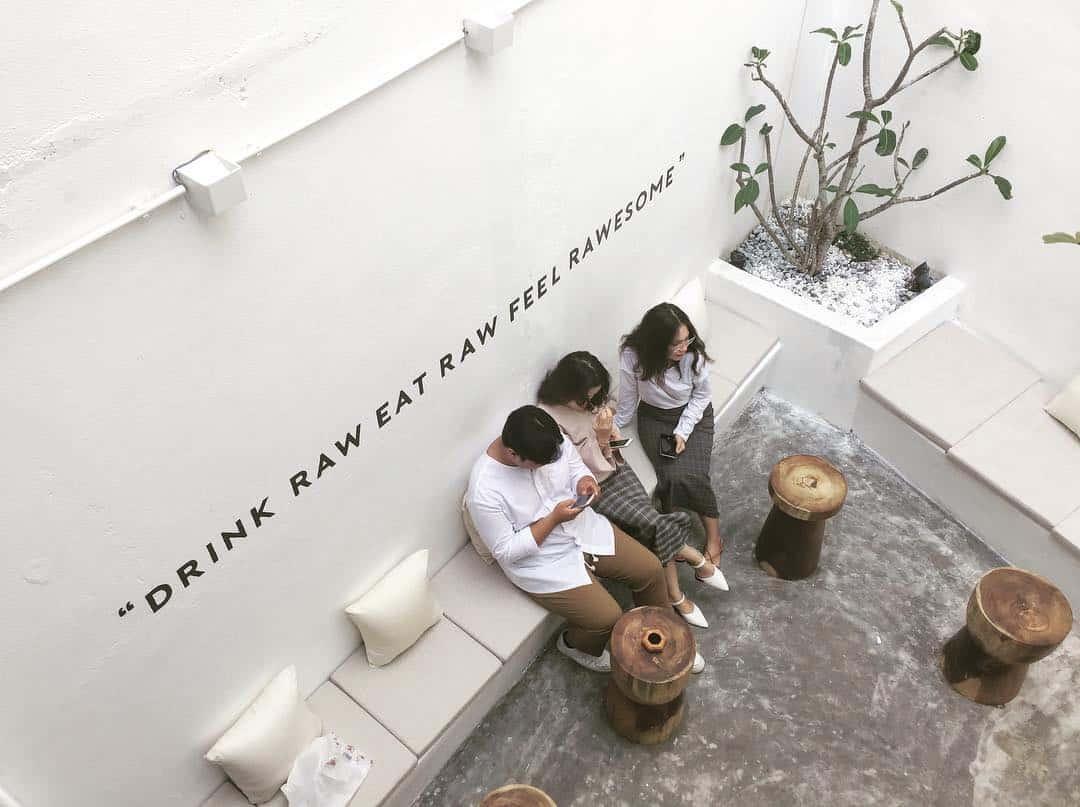
có ba người đang ngồi ở trên cùng một dãy ghế